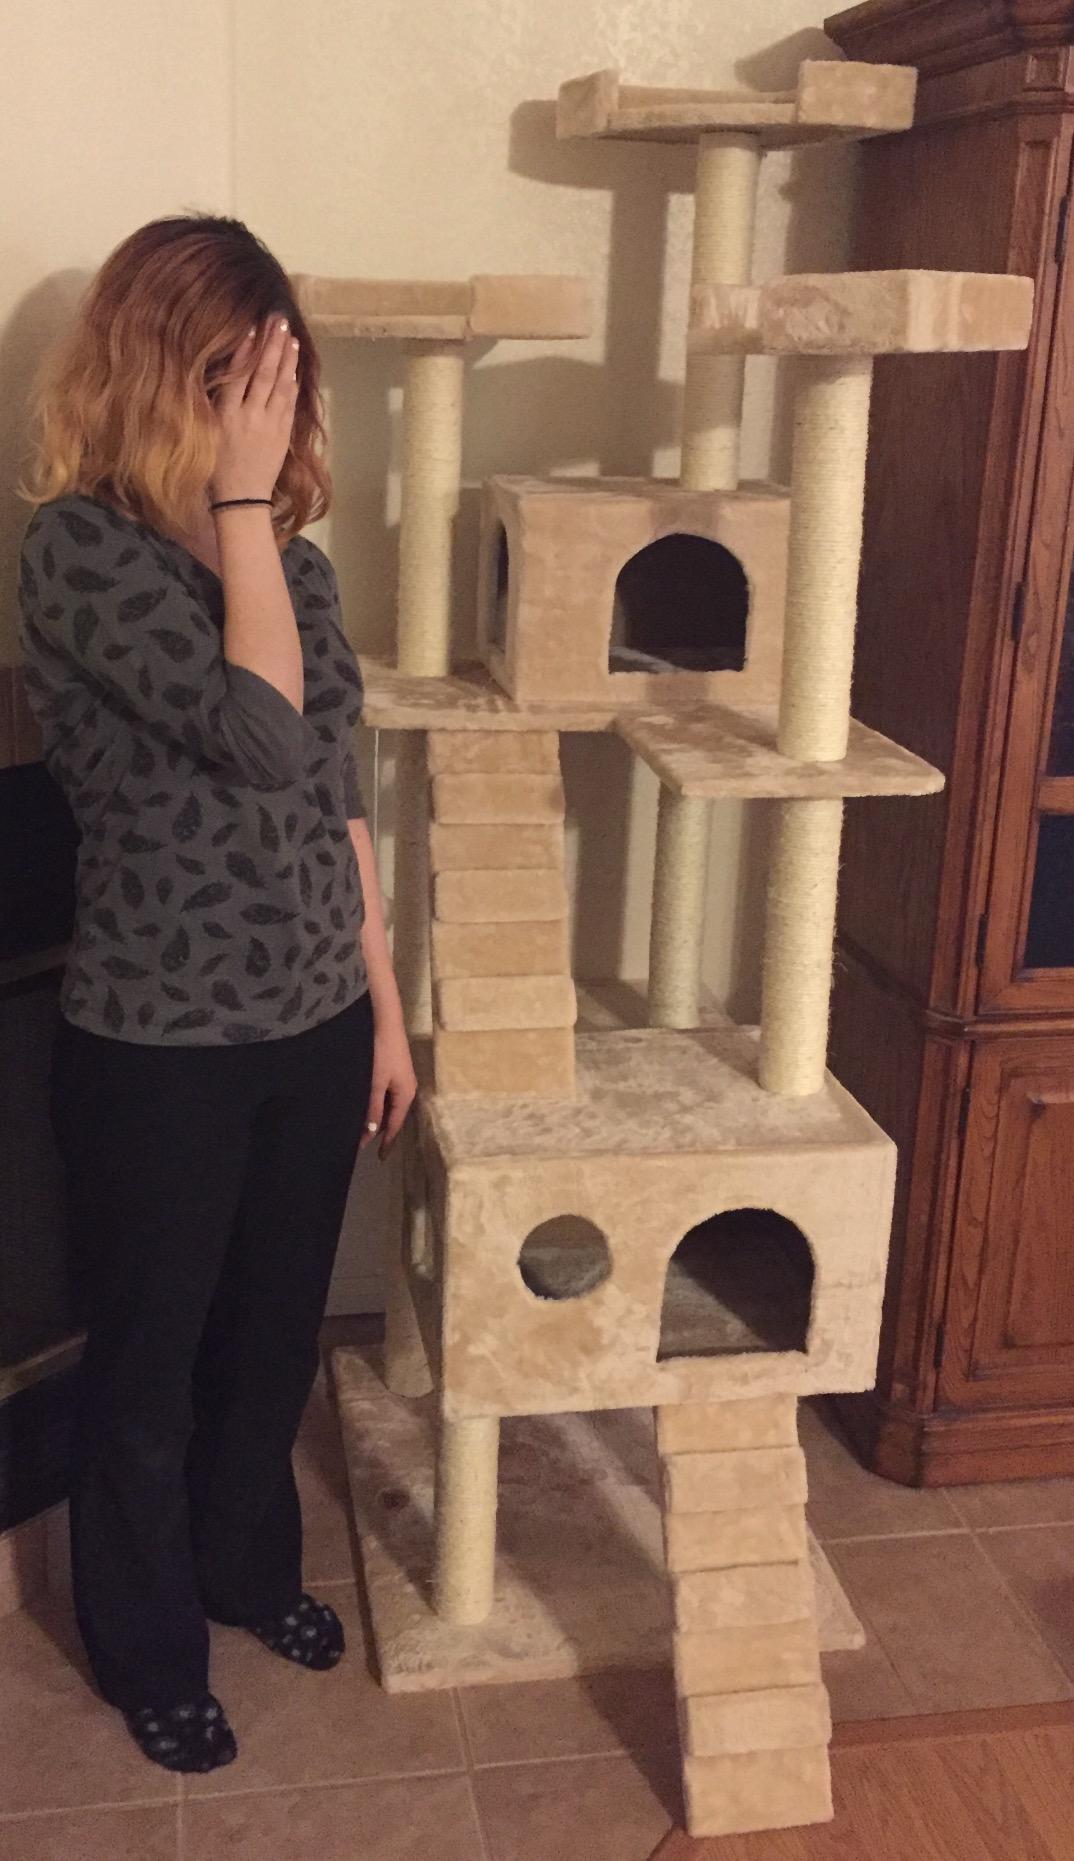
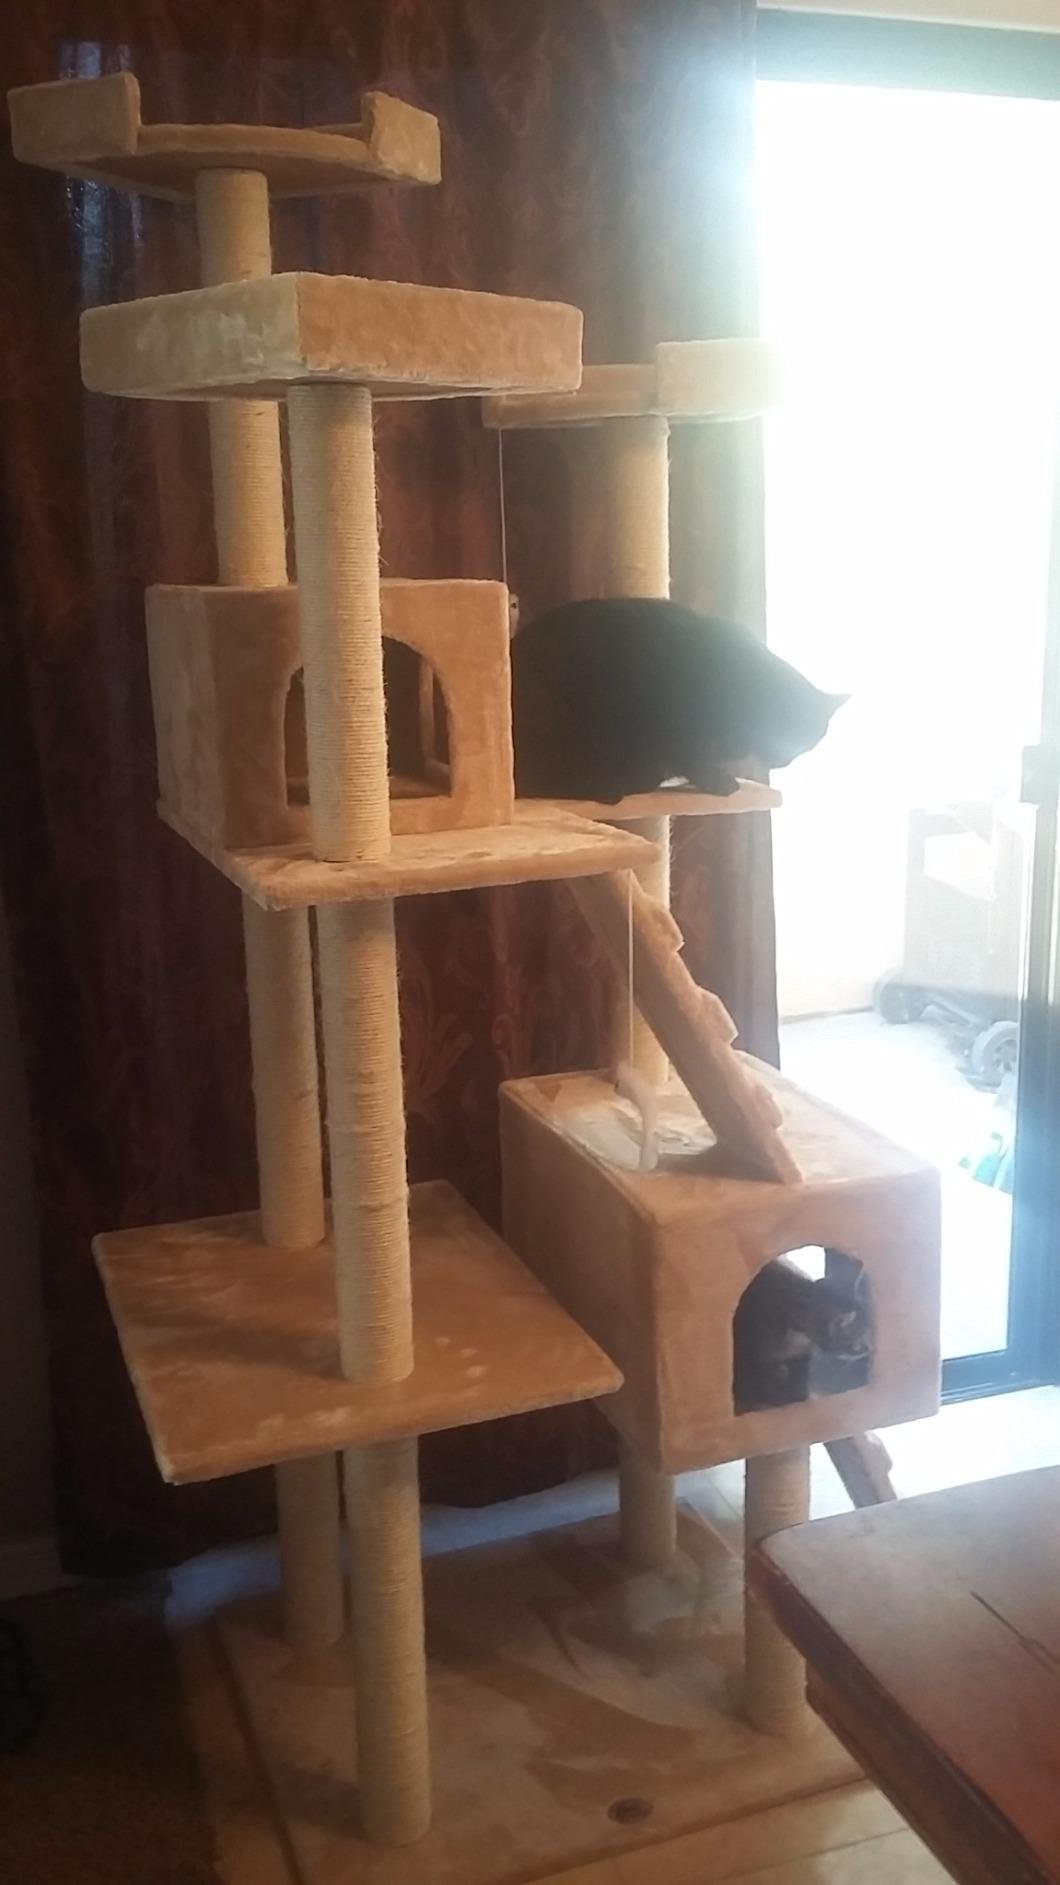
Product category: items_cat tree
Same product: yes